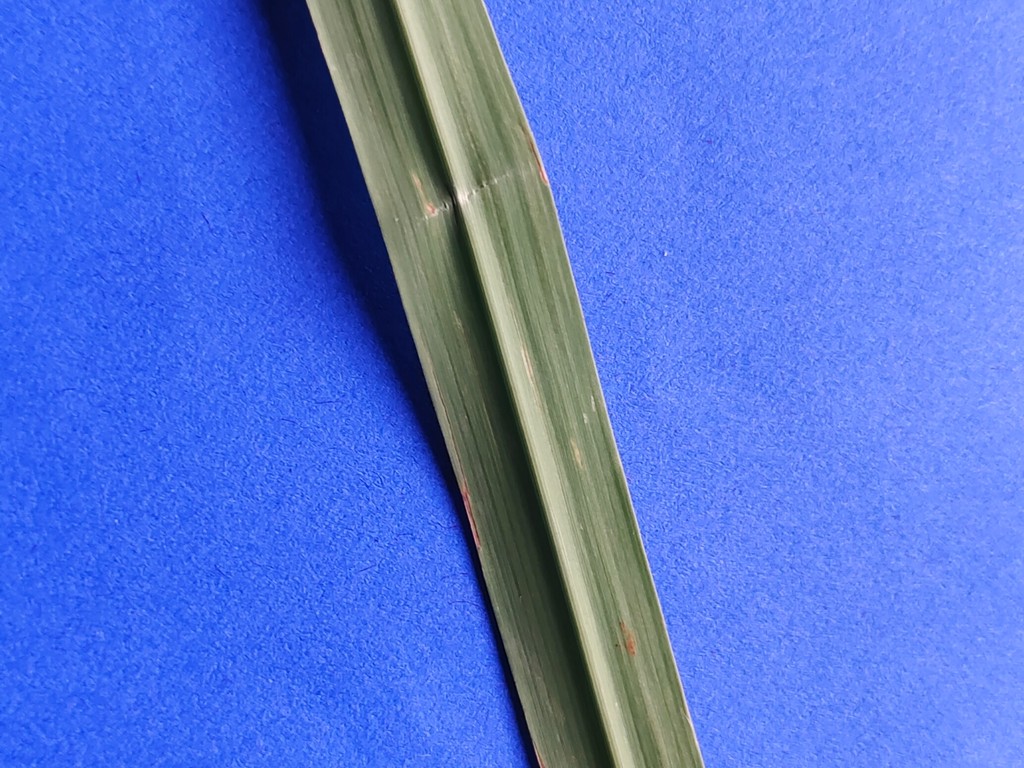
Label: Unhealthy